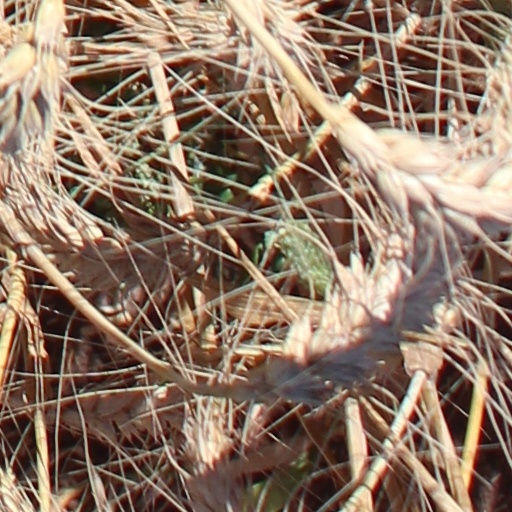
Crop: wheat